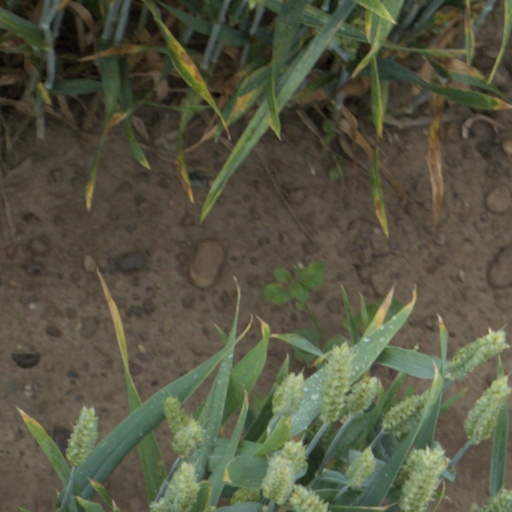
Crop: wheat